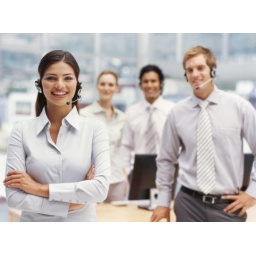
portrait of four business executives standing in an office